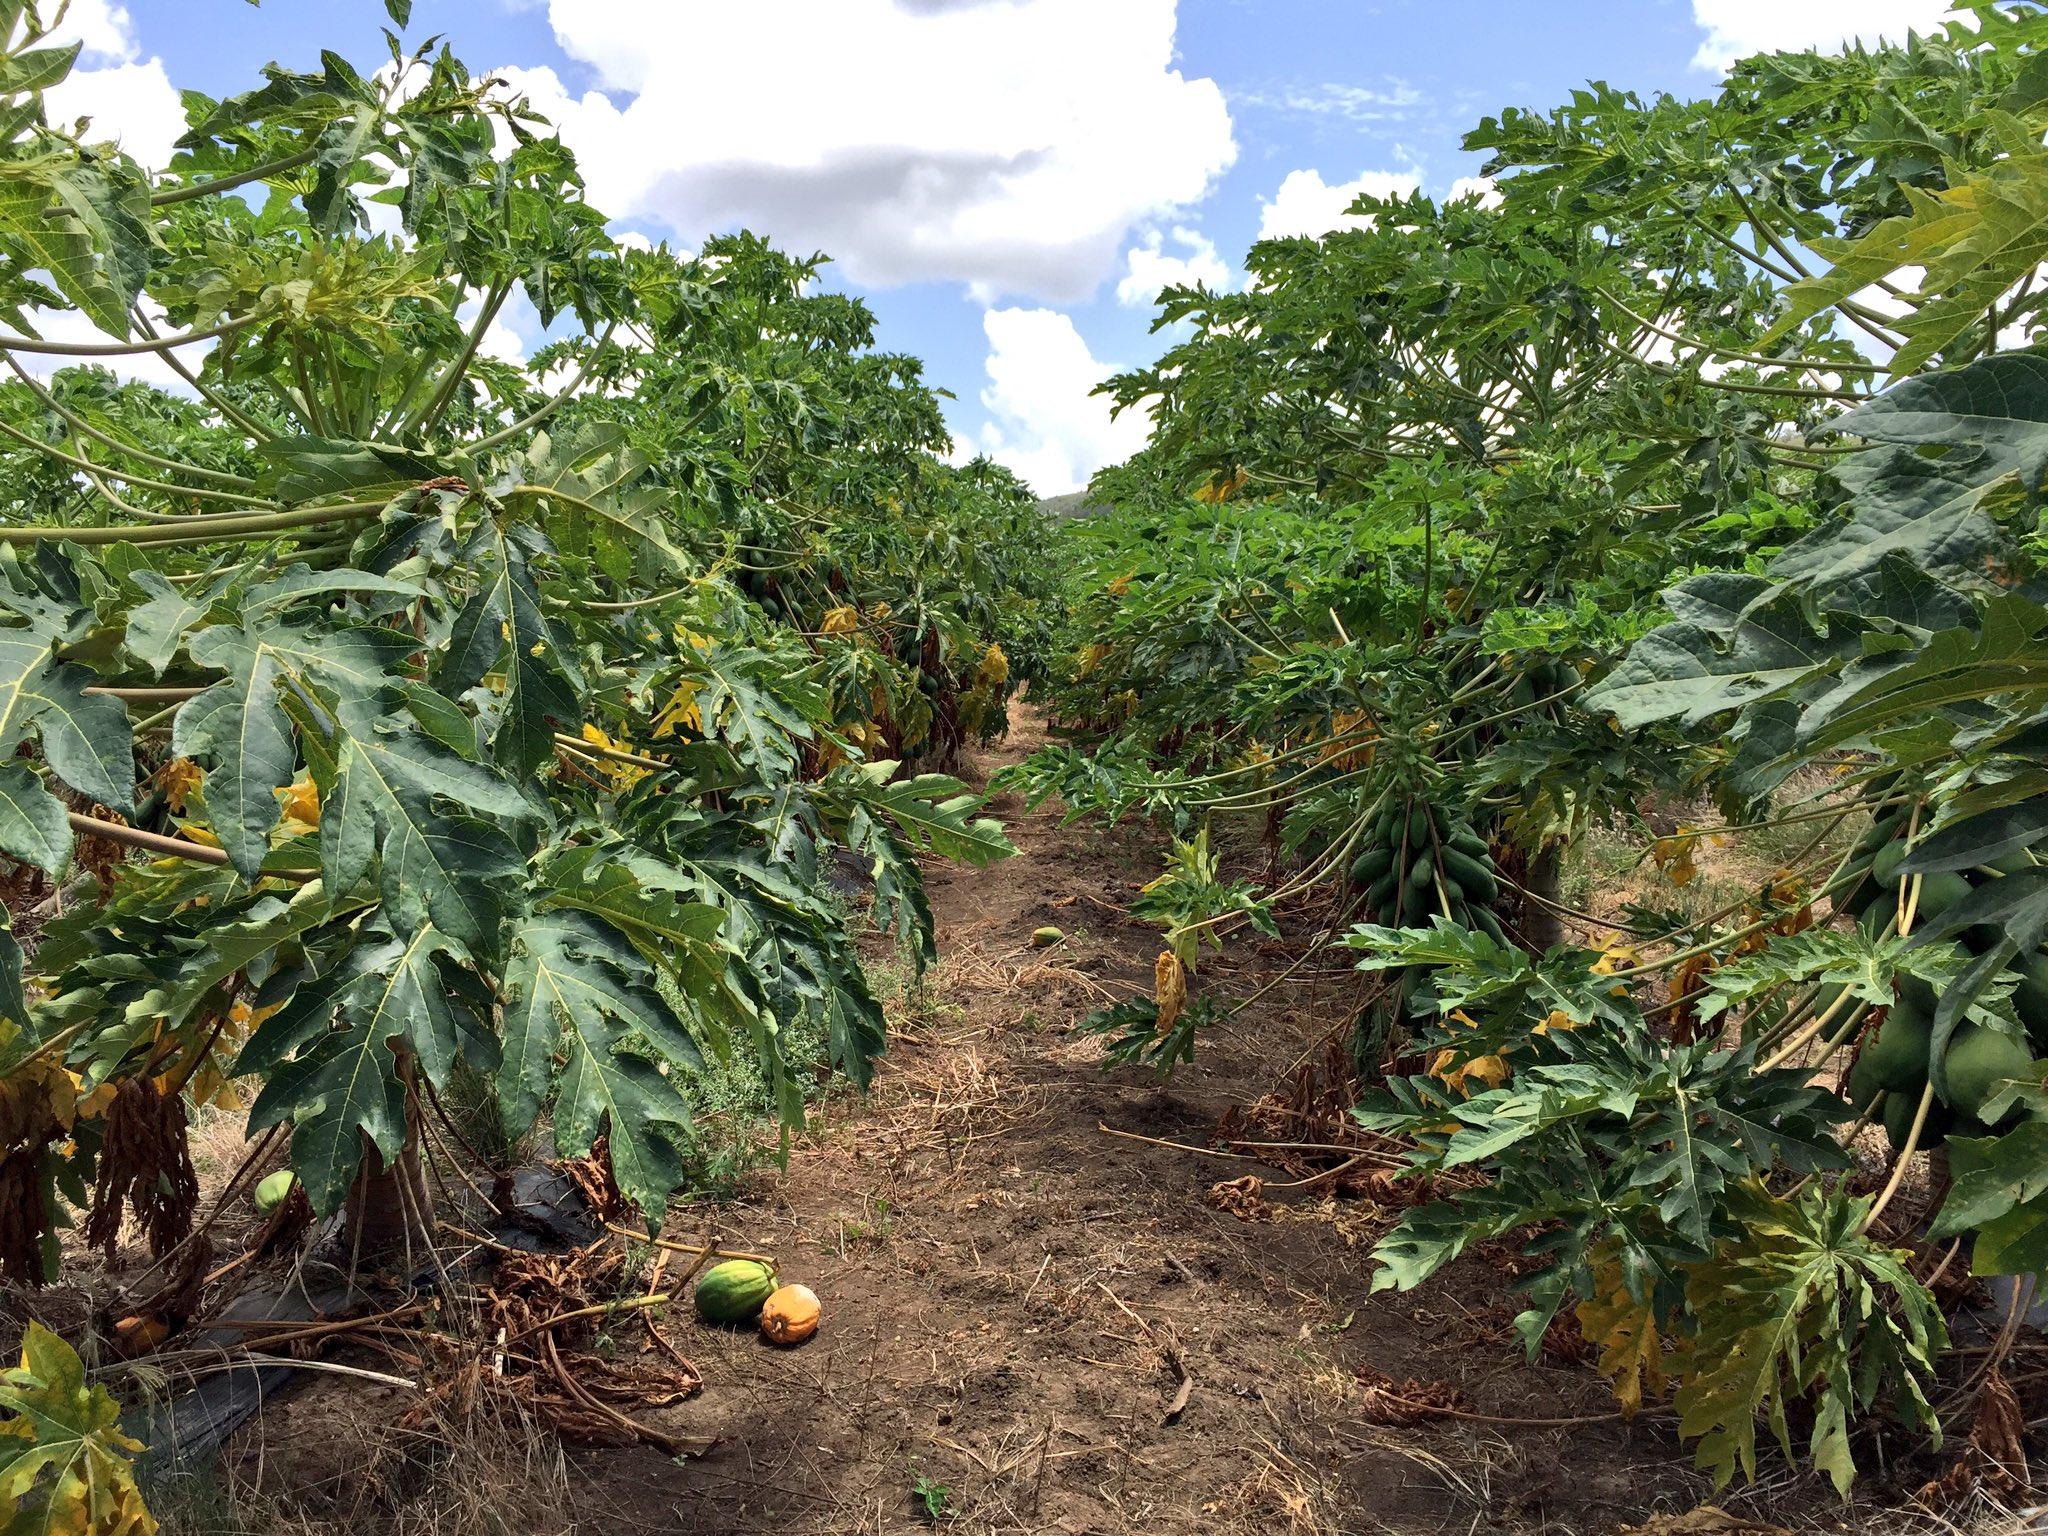
Shamba kubwa la kupendeza lenye mapapai yaliyolimwa, mapapai mawili yakiwa yameanguka chini yaliyokomaa la kijani na jekundu tayari kuvunwa na kupelekwa katika masoko yauzwe na kuweza kupata kipato cha biashara.